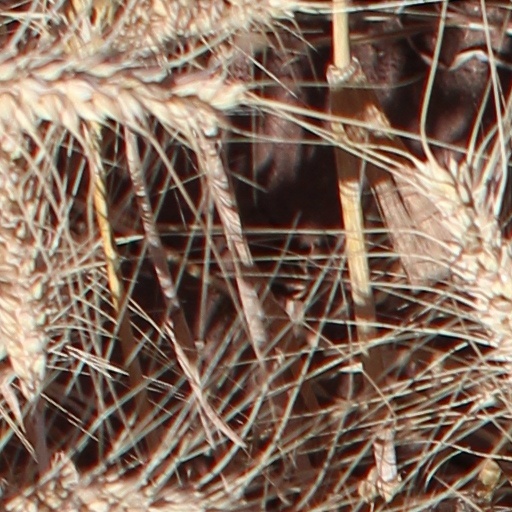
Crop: wheat